History of Islam

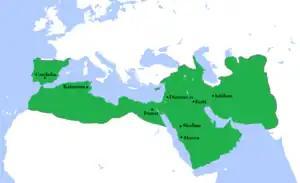
Territories of the Umayyad Caliphate

ʿUmar ibn al-Khaṭṭāb improved the administration of the fledgling Islamic empire, ordering improvement of irrigation networks, and playing a role in foundation of cities like Basra. To be close to the poor, he lived in a simple mud hut without doors and walked the streets every evening. After consulting with the poor, ʿUmar established the "Bayt al-mal", a welfare institution for the Muslim and Non-Muslim poor, needy, elderly, orphans, widows, and the disabled. The "Bayt al-mal" ran for hundreds of years under the Rāshidūn Caliphate in the 7th century CE and continued through the Umayyad period and well into the Abbasid era. ʿUmar also introduced child benefit for the children and pensions for the elderly. When he felt that a governor or a commander was becoming attracted to wealth or did not meet the required administrative standards, he had him removed from his position. The expansion was partially halted between 638 and 639 CE during the years of great famine and plague in Arabia and the Levant, respectively, but by the end of ʿUmar's reign, Syria, Egypt, Mesopotamia, and much of Persia were incorporated into the early Islamic empire.